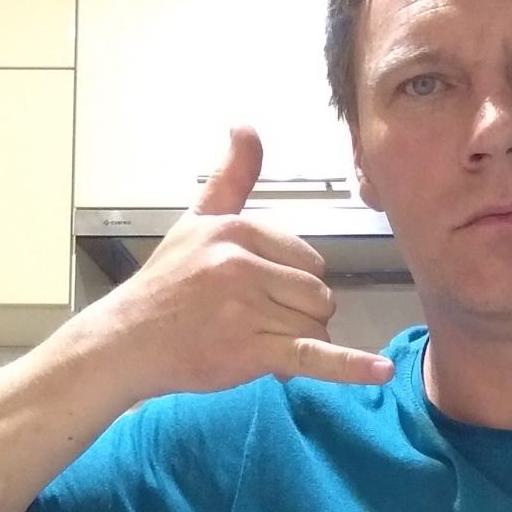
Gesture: call